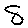
Label: 8